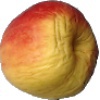
Label: Apple Red Yellow 1